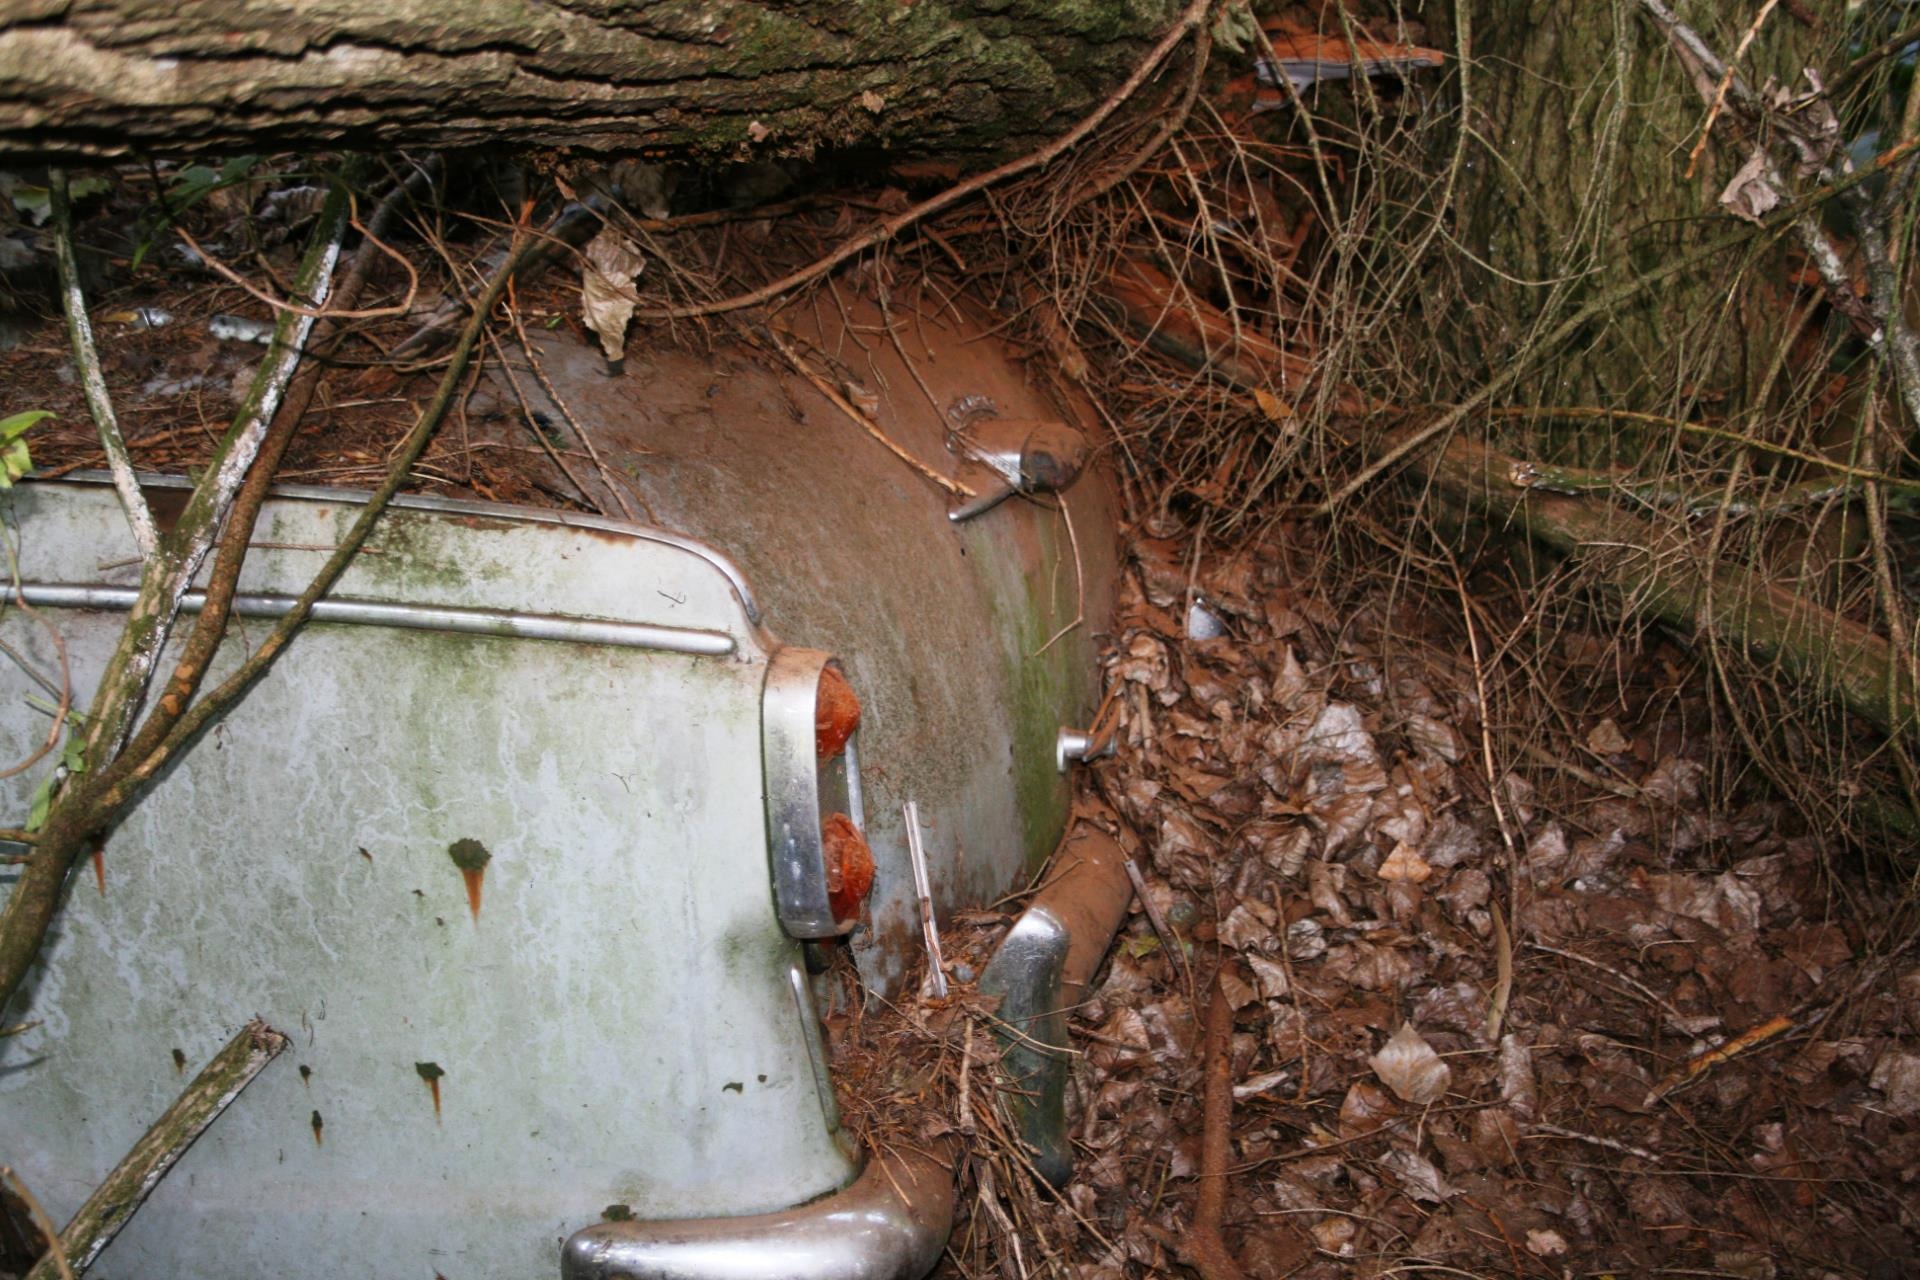
tree, wood, trunk, old, wildlife, rust, auto, oldtimer, car cemetery